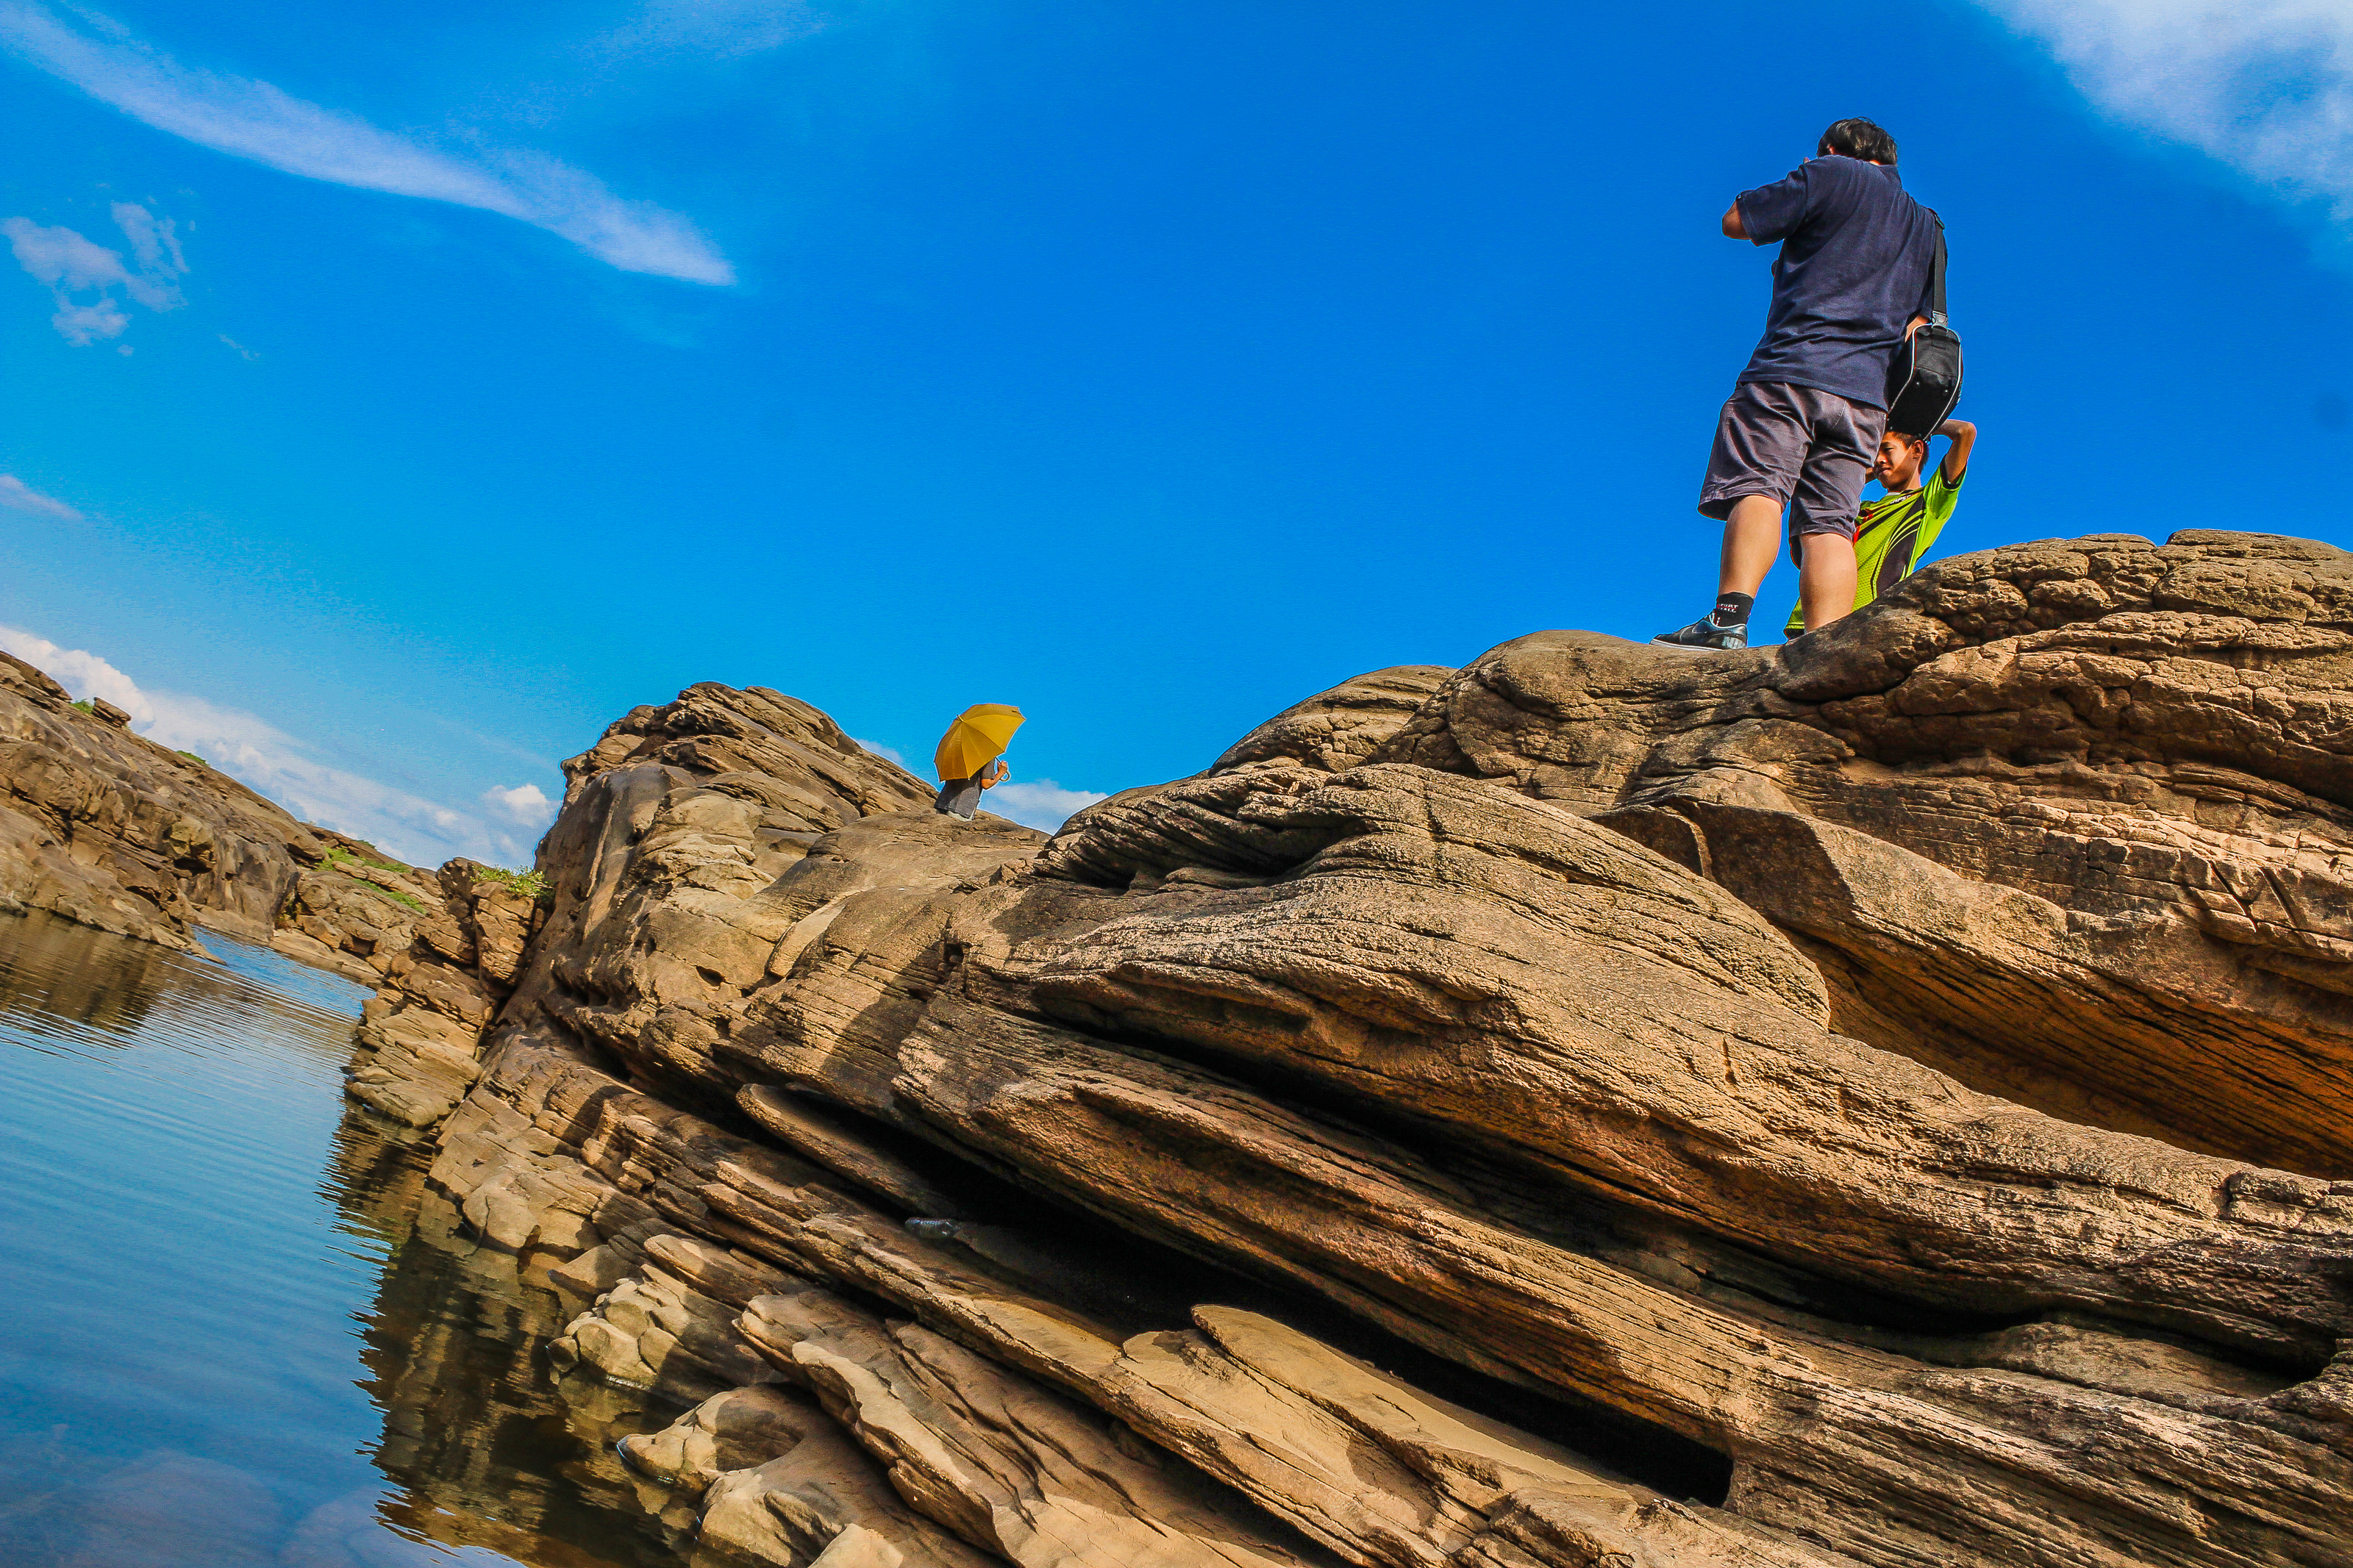
big, scenery, scenic, summer, rock, tourist, amazing, beautiful, mountain, view, dao, trip, world, thailand, layers, national, hat, huge, wonder, day, park, sky, nature, asia, grand, water, structure, stone, outdoor, canyon, valley, river, desert, travel, colorful, landscape, sea, formation, cliff, klippe, coast, shore, terrain, tree, adventure, ocean, vacation, leisure, geology, outcrop, recreation, coastal and oceanic landforms, cloud, promontory, wood, tourism, bay, bedrock, reflection, beach, national park, cape